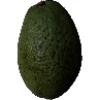
Label: Avocado 1